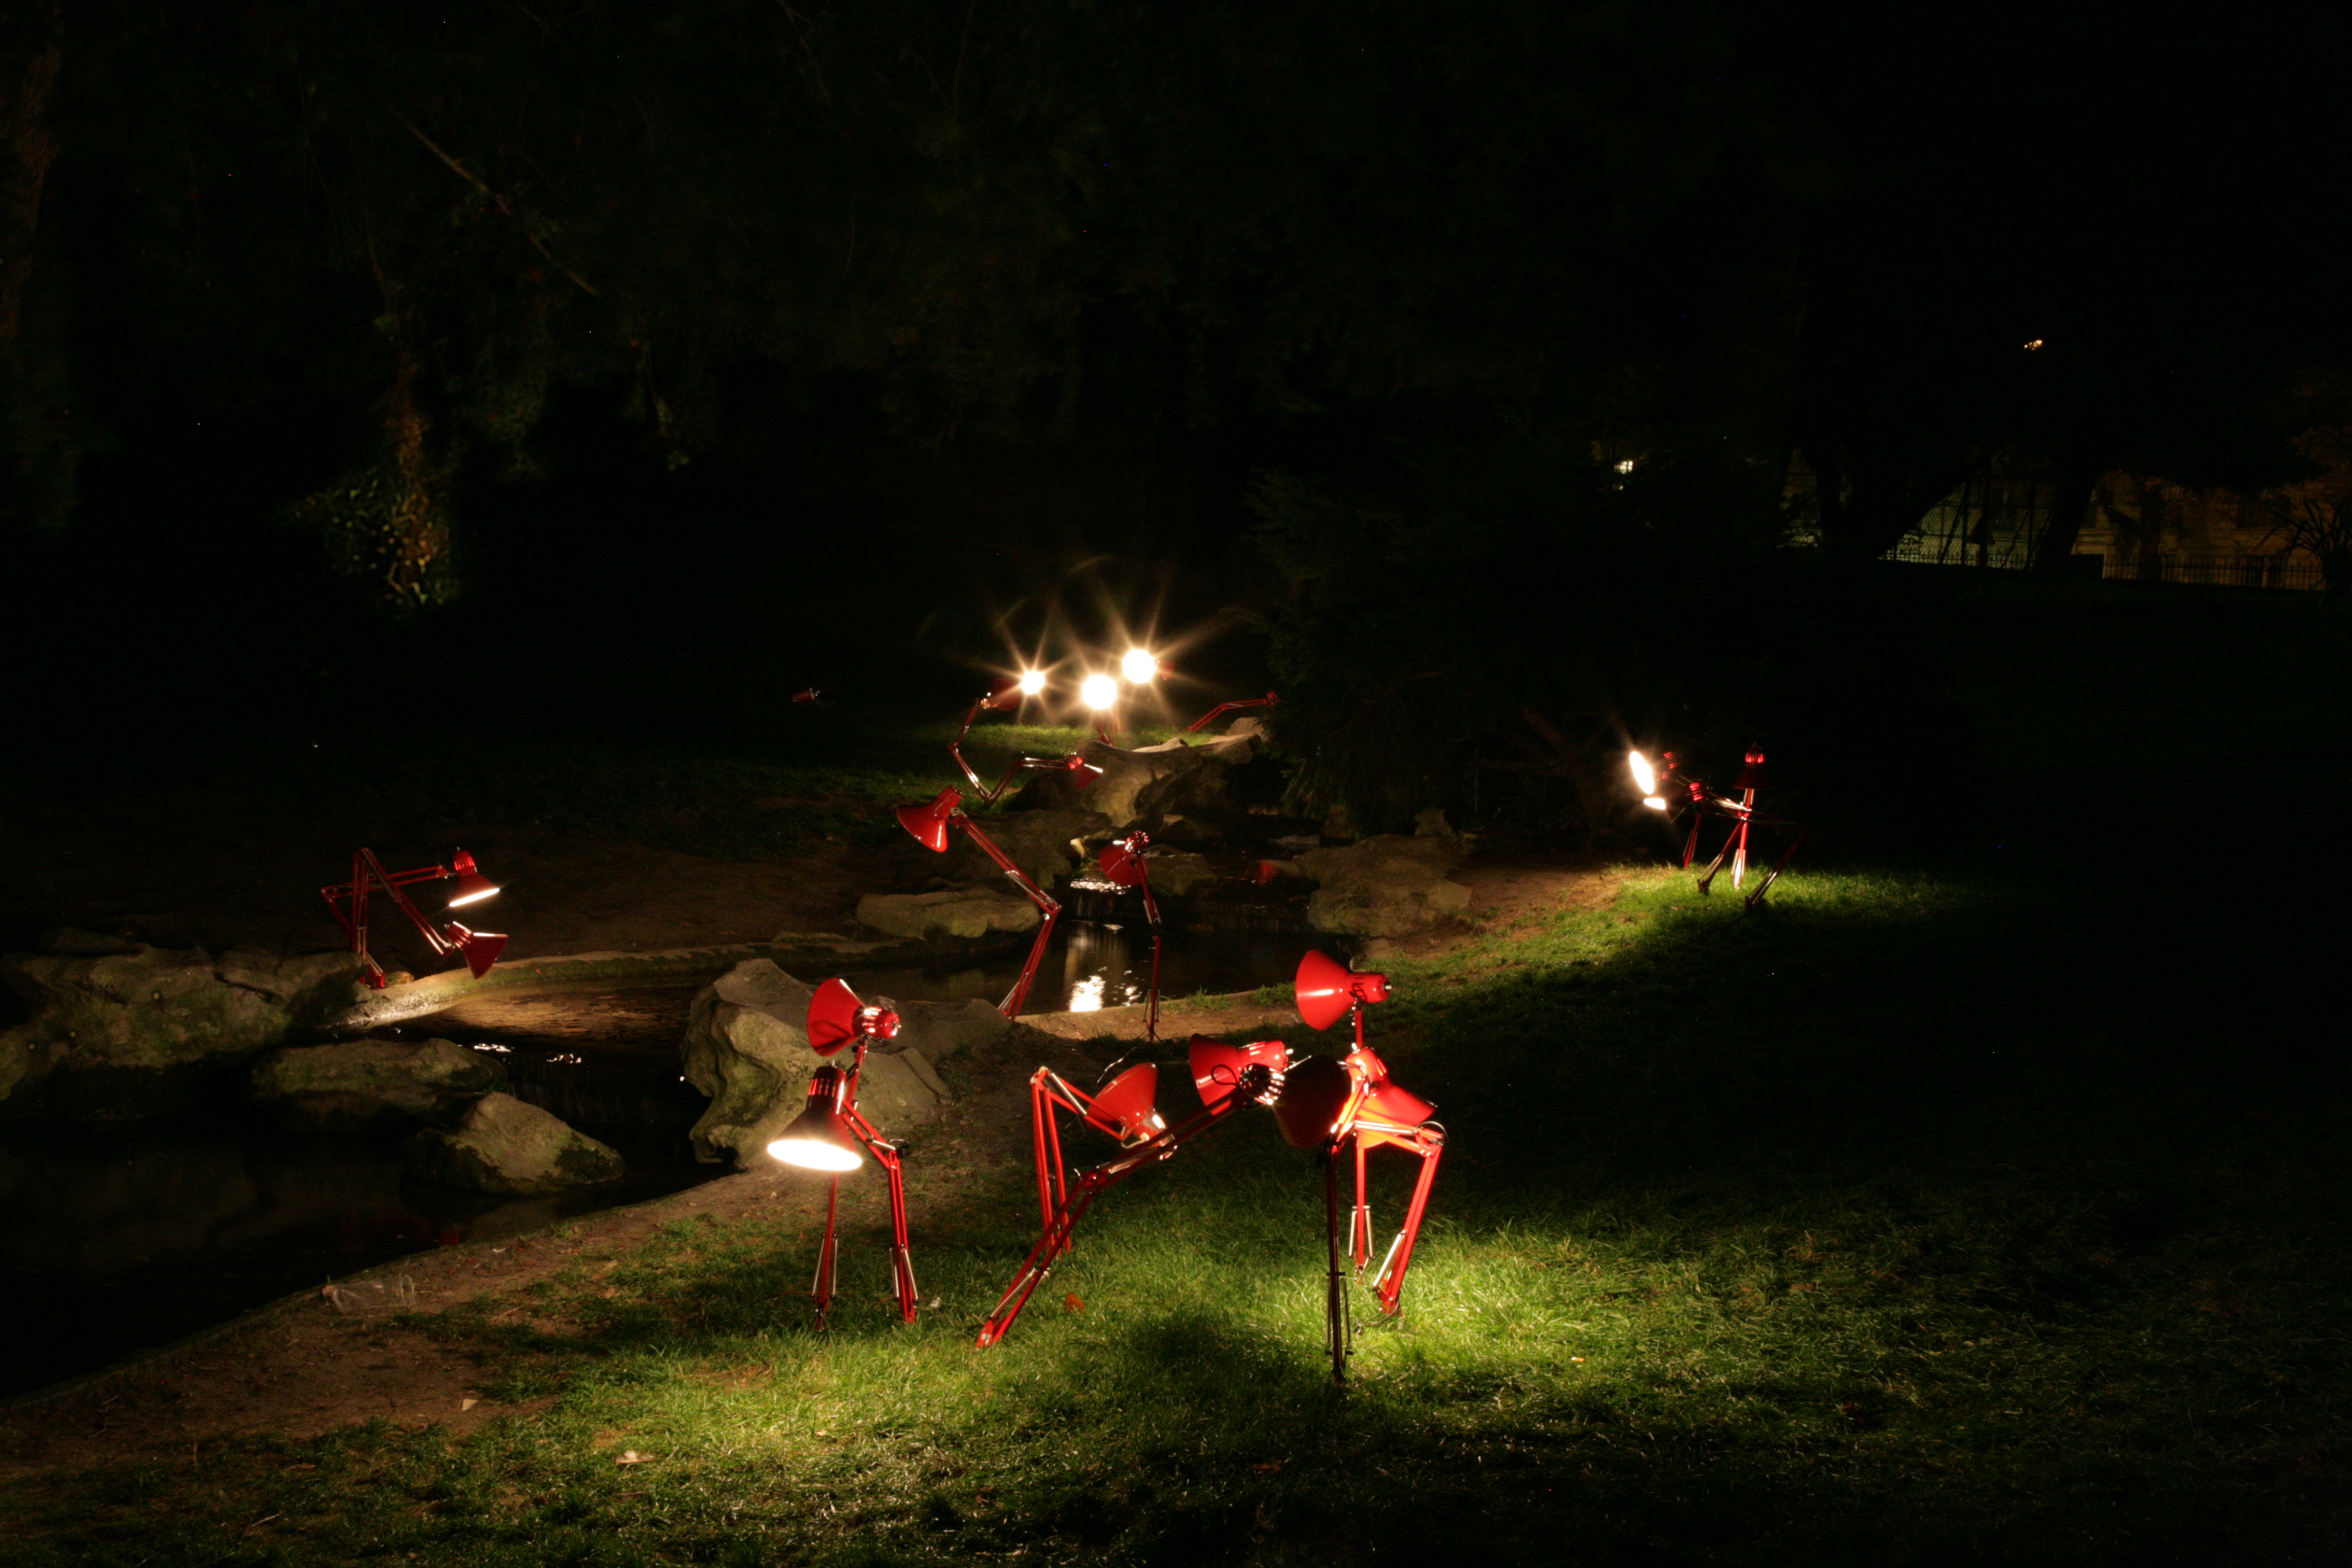
light, night, paris, france, park, darkness, lamp, garden, christmas, lighting, christmas decoration, art, parc, kunst, installation, parque, lampe, parco, screenshot, parigi, nuitblanche, parijs, whitenight, pary, butteschaumont, installationartists, conceptualartists, lampada, runeguneriussen, lampara